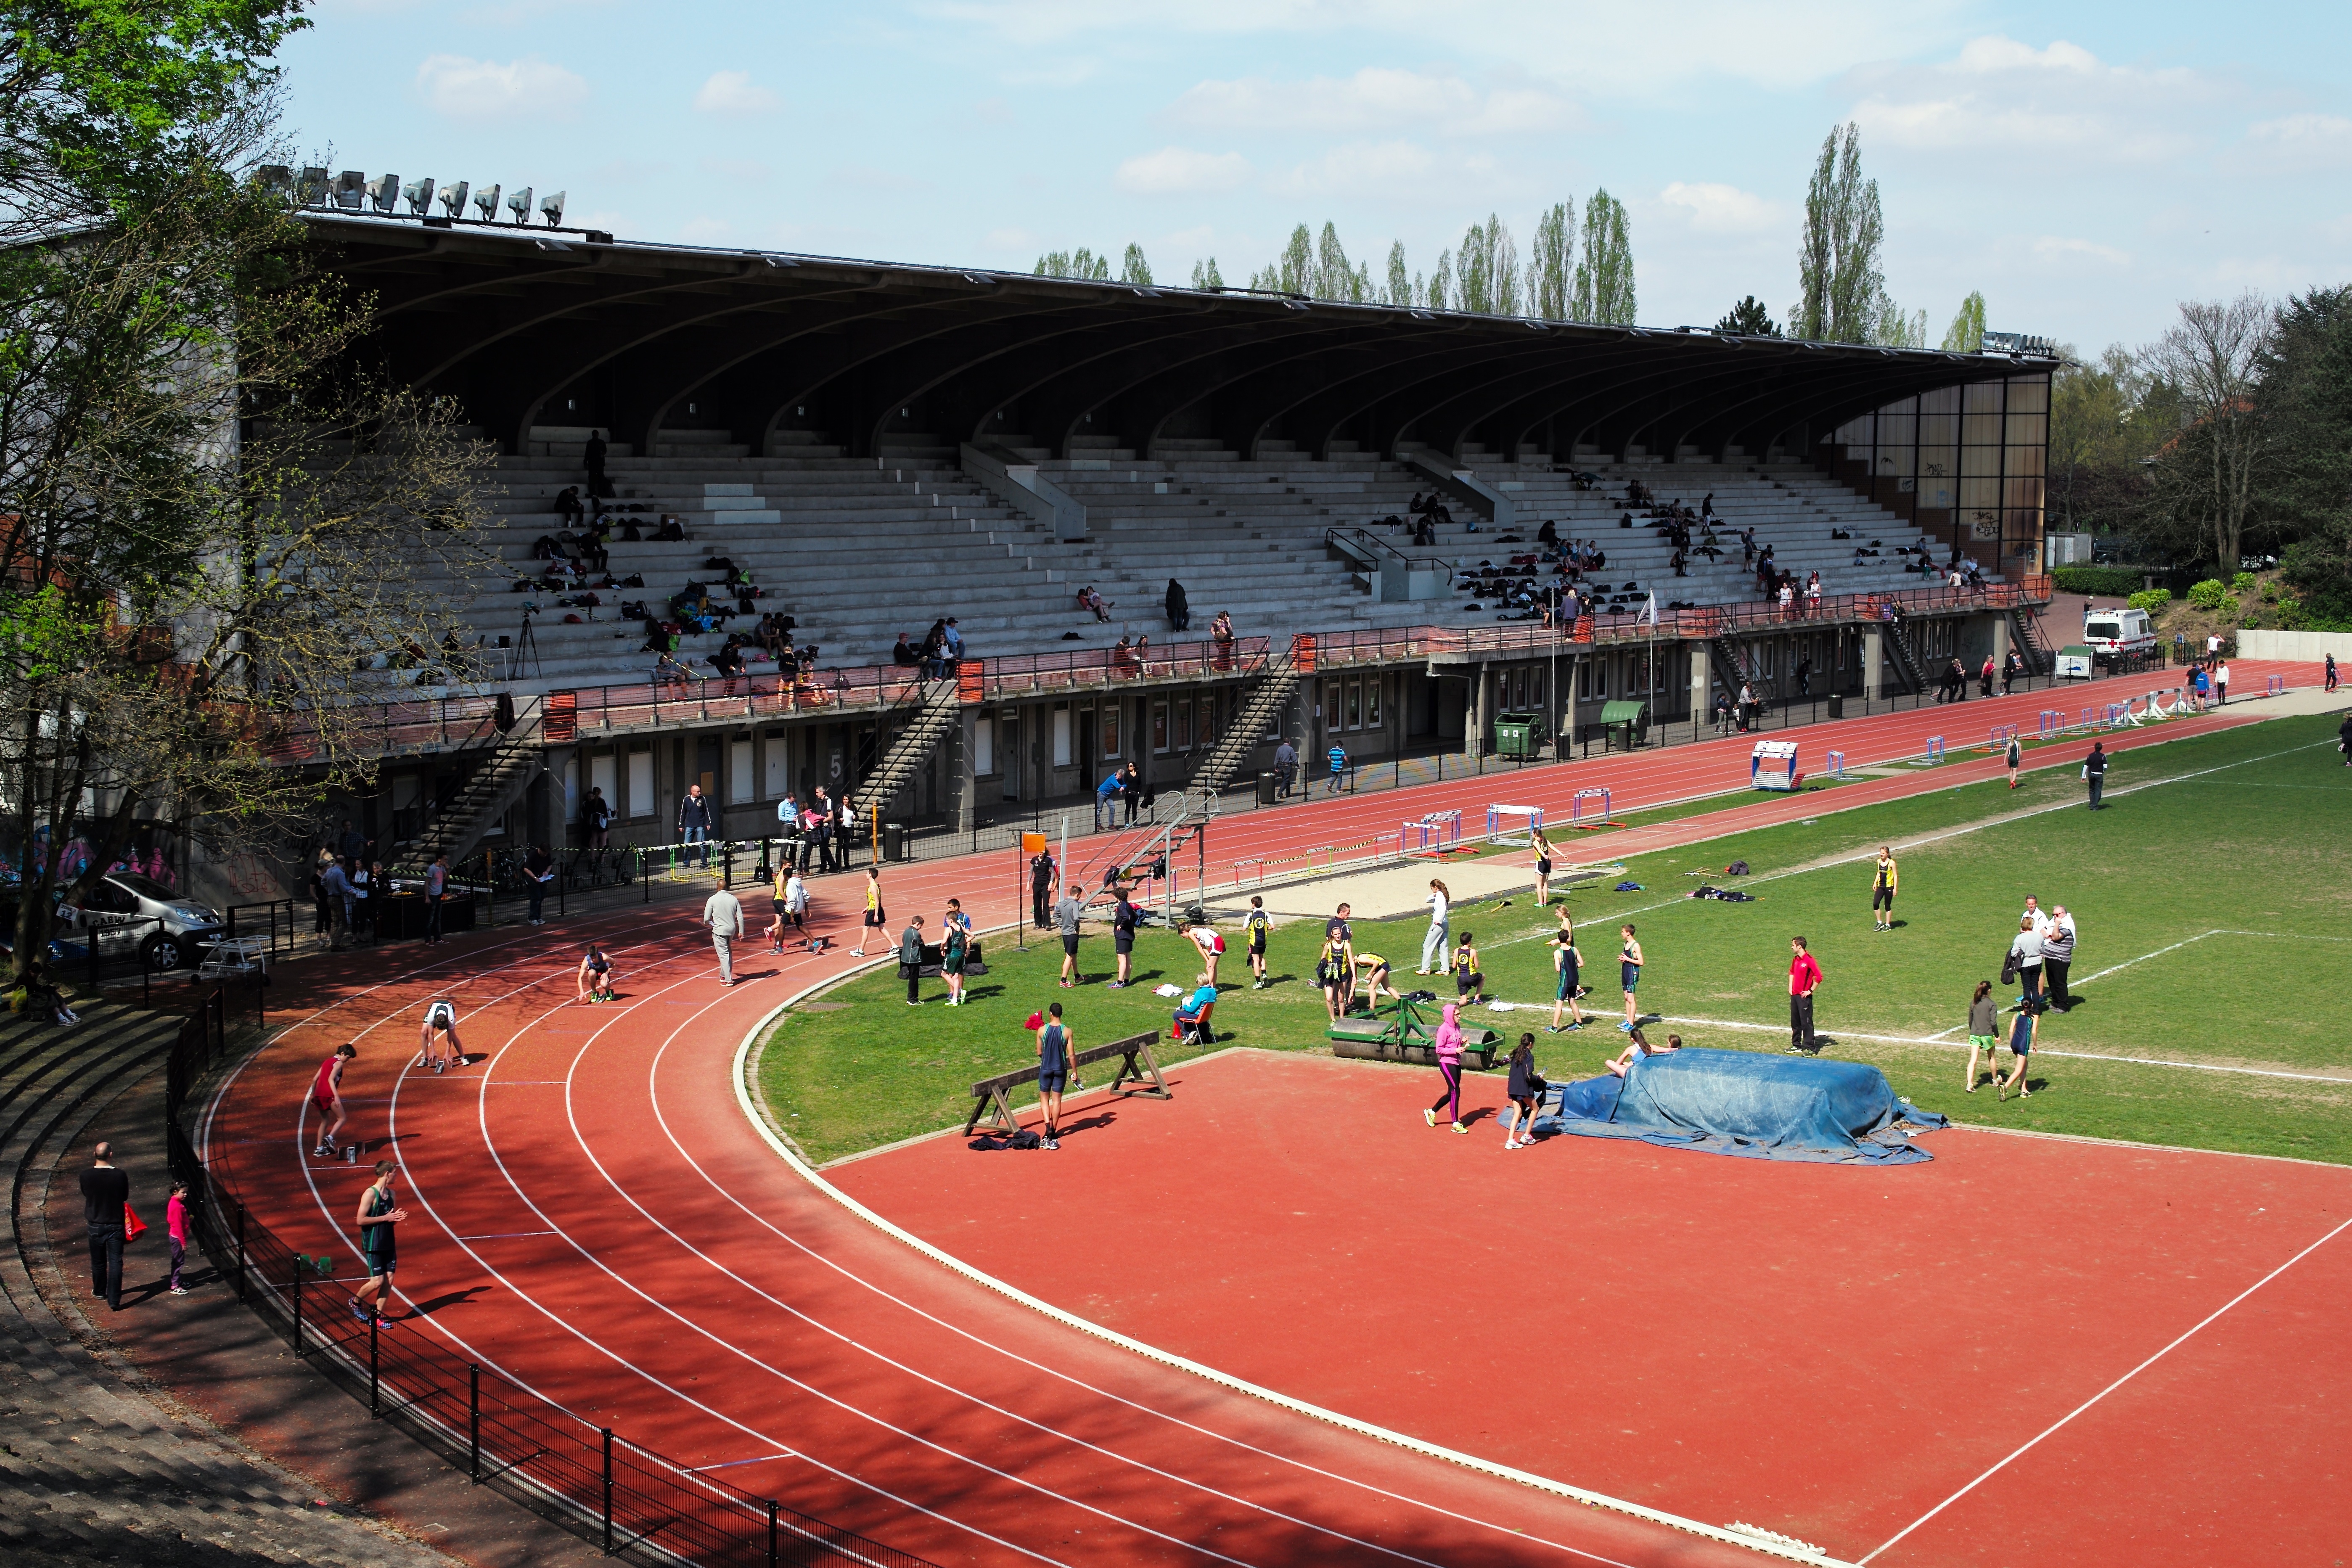
structure, girl, track, sport, boy, running, run, runner, ash, stadium, baseball field, competition, arena, race track, bullring, highschool, varsity, athletics, meet, trackfield, baseball park, geographical feature, sport venue, soccer specific stadium